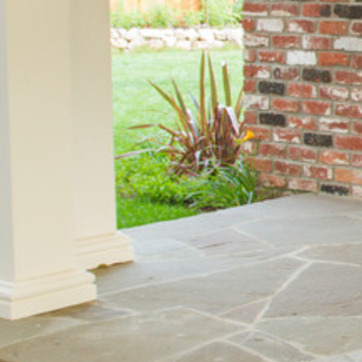
Material: foliage